Grinton Smelt Mill

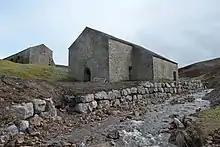
Grinton Mill and new (2020) rock-amour watercourse

Grinton Smelt Mill (also known as How Mill) is a ruined lead mining and processing site on Cogden Moor, south of Grinton in Swaledale, North Yorkshire, England. The site was built in its present form for the specific purpose of processing lead won by hushing and hydraulic mining. The buildings and stone flue are now grade II* listed structures and all are scheduled monuments. The site is recognised as being the best preserved lead mining site in the Yorkshire Dales.